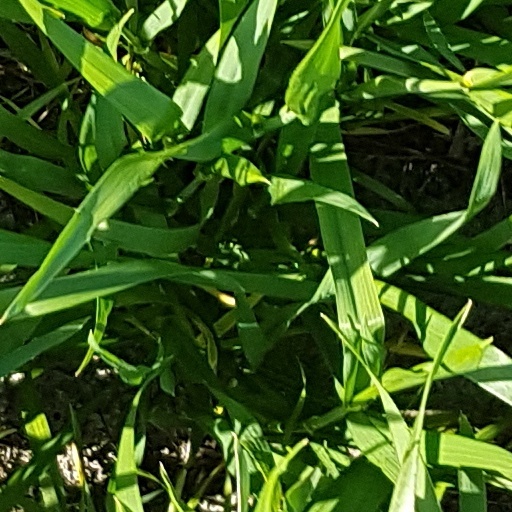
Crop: wheat